Captain Disillusion

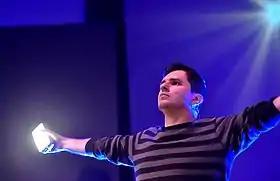
Melikdjanian performing as Captain Disillusion's unpaid intern "Alan" at QED 2016

In 2008, during an interview for "The Skeptics' Guide to the Universe", Melikdjanian describes "Captain Disillusion" as a YouTube web series that tackles paranormal and illusion videos uploaded by others on YouTube. He started this effort as a blog entry on Myspace but later saw these items as ready made scripts for short videos. He notes that Penn & Teller were instrumental to his current interest and eventually found the skeptical movement involved in similar work. He finds that his followers like to learn about the illusions. It is not his intent to spoil legitimate entertainment or a current performer's work. His intent in showing how video illusions are created is to clear up misconceptions. Melikdjanian describes the basis for Openfilm briefly, saying it "was formed for film makers. The goal is to provide higher quality product and a group of serious content creators."